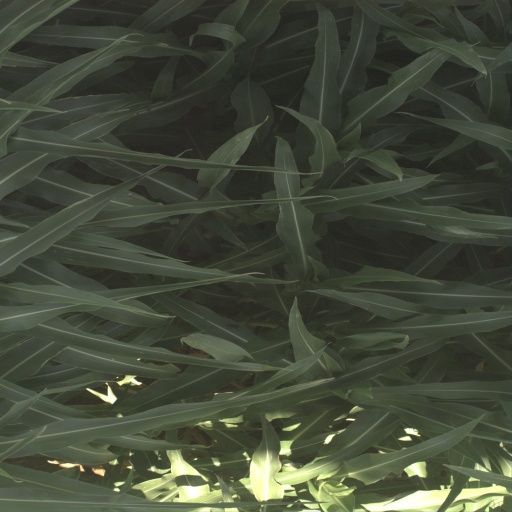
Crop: sorghum